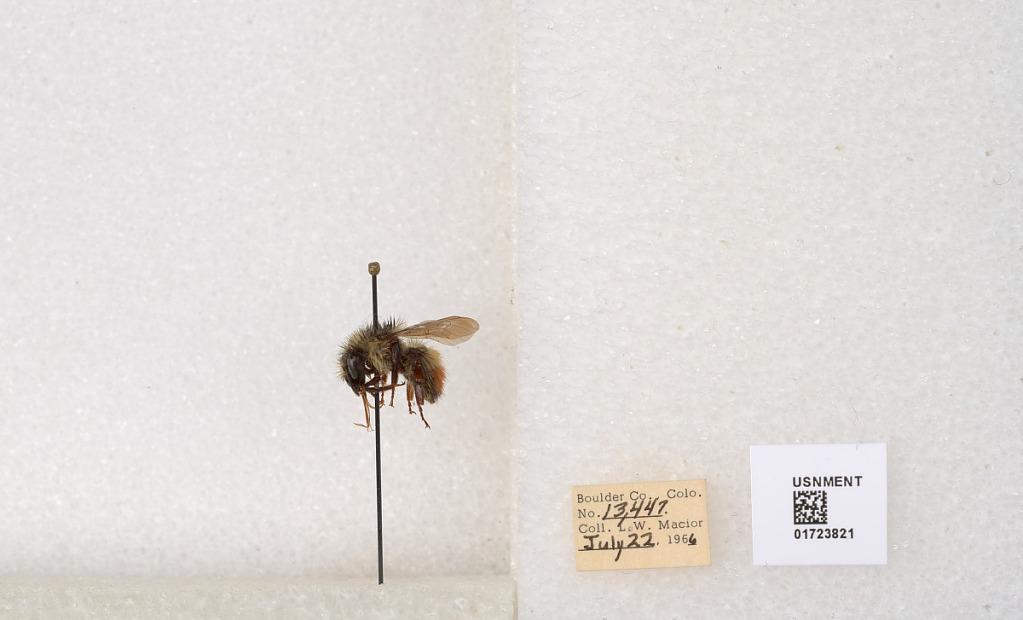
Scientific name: Bombus flavifrons Cresson
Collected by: L. Macior
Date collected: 1966-7-22
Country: United States
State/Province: Colorado
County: Boulder
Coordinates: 40.0925, -105.358